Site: brandenburg
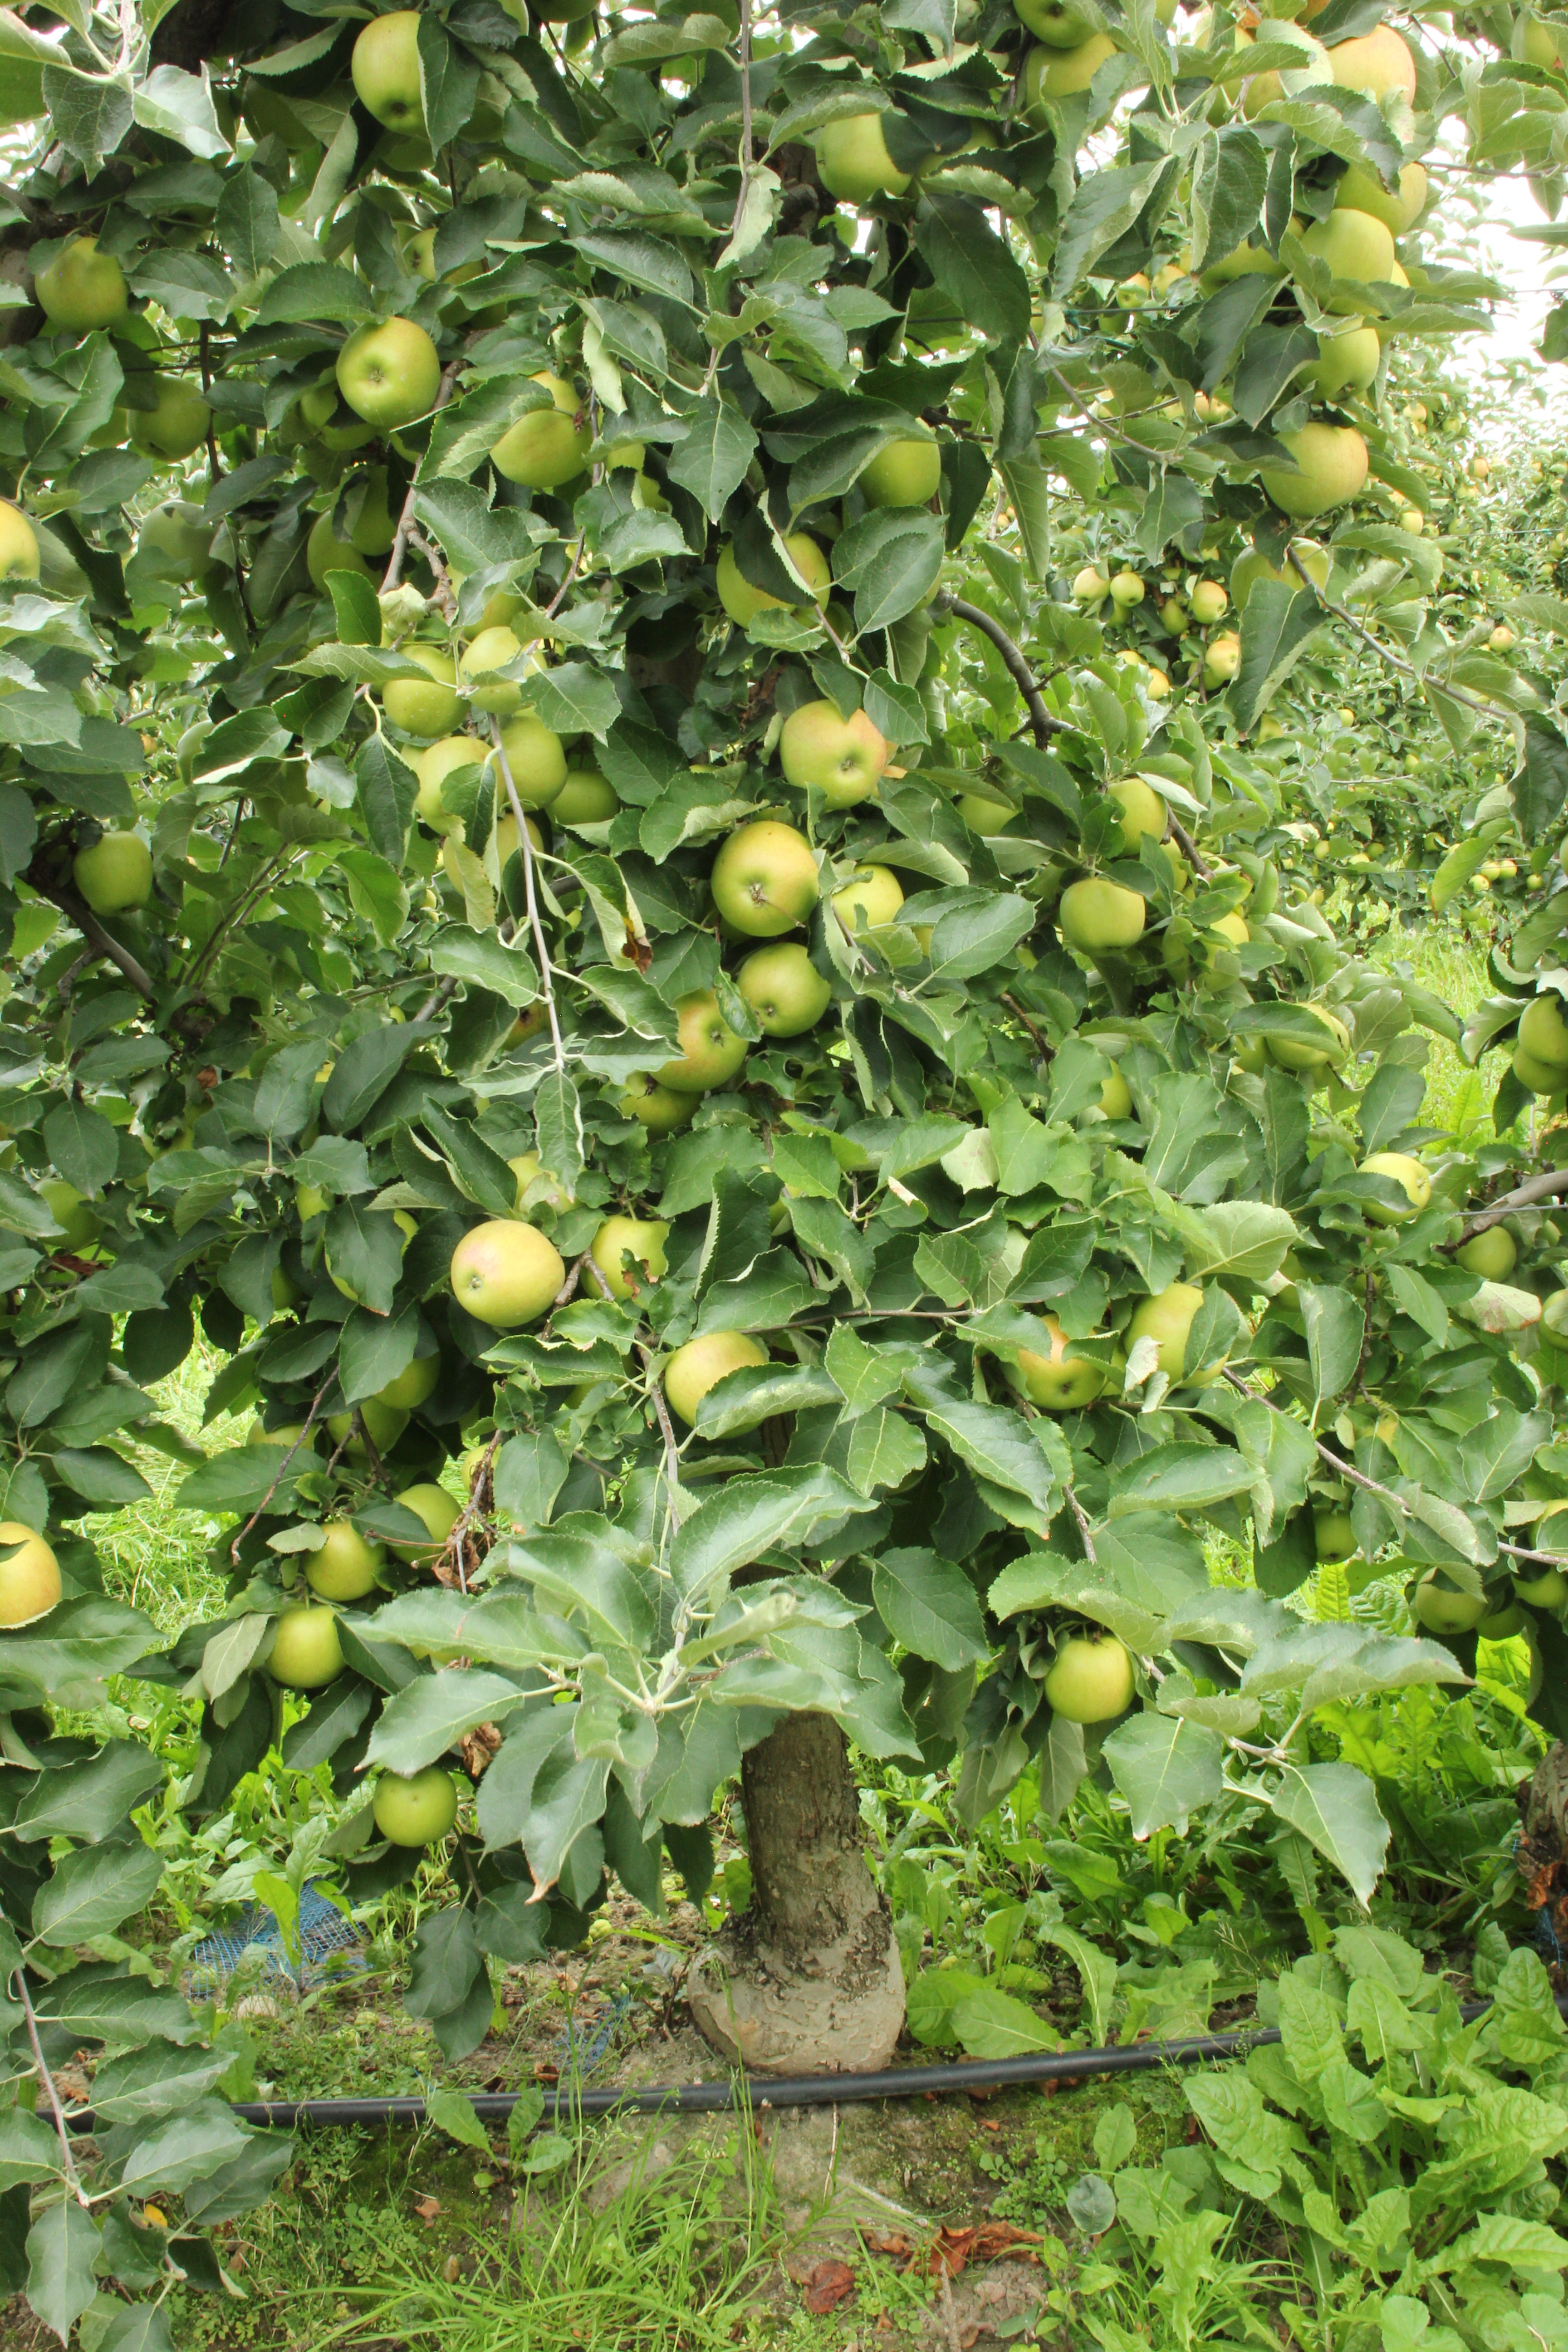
Growth stage (BBCH 87): Maturity of fruit and seed